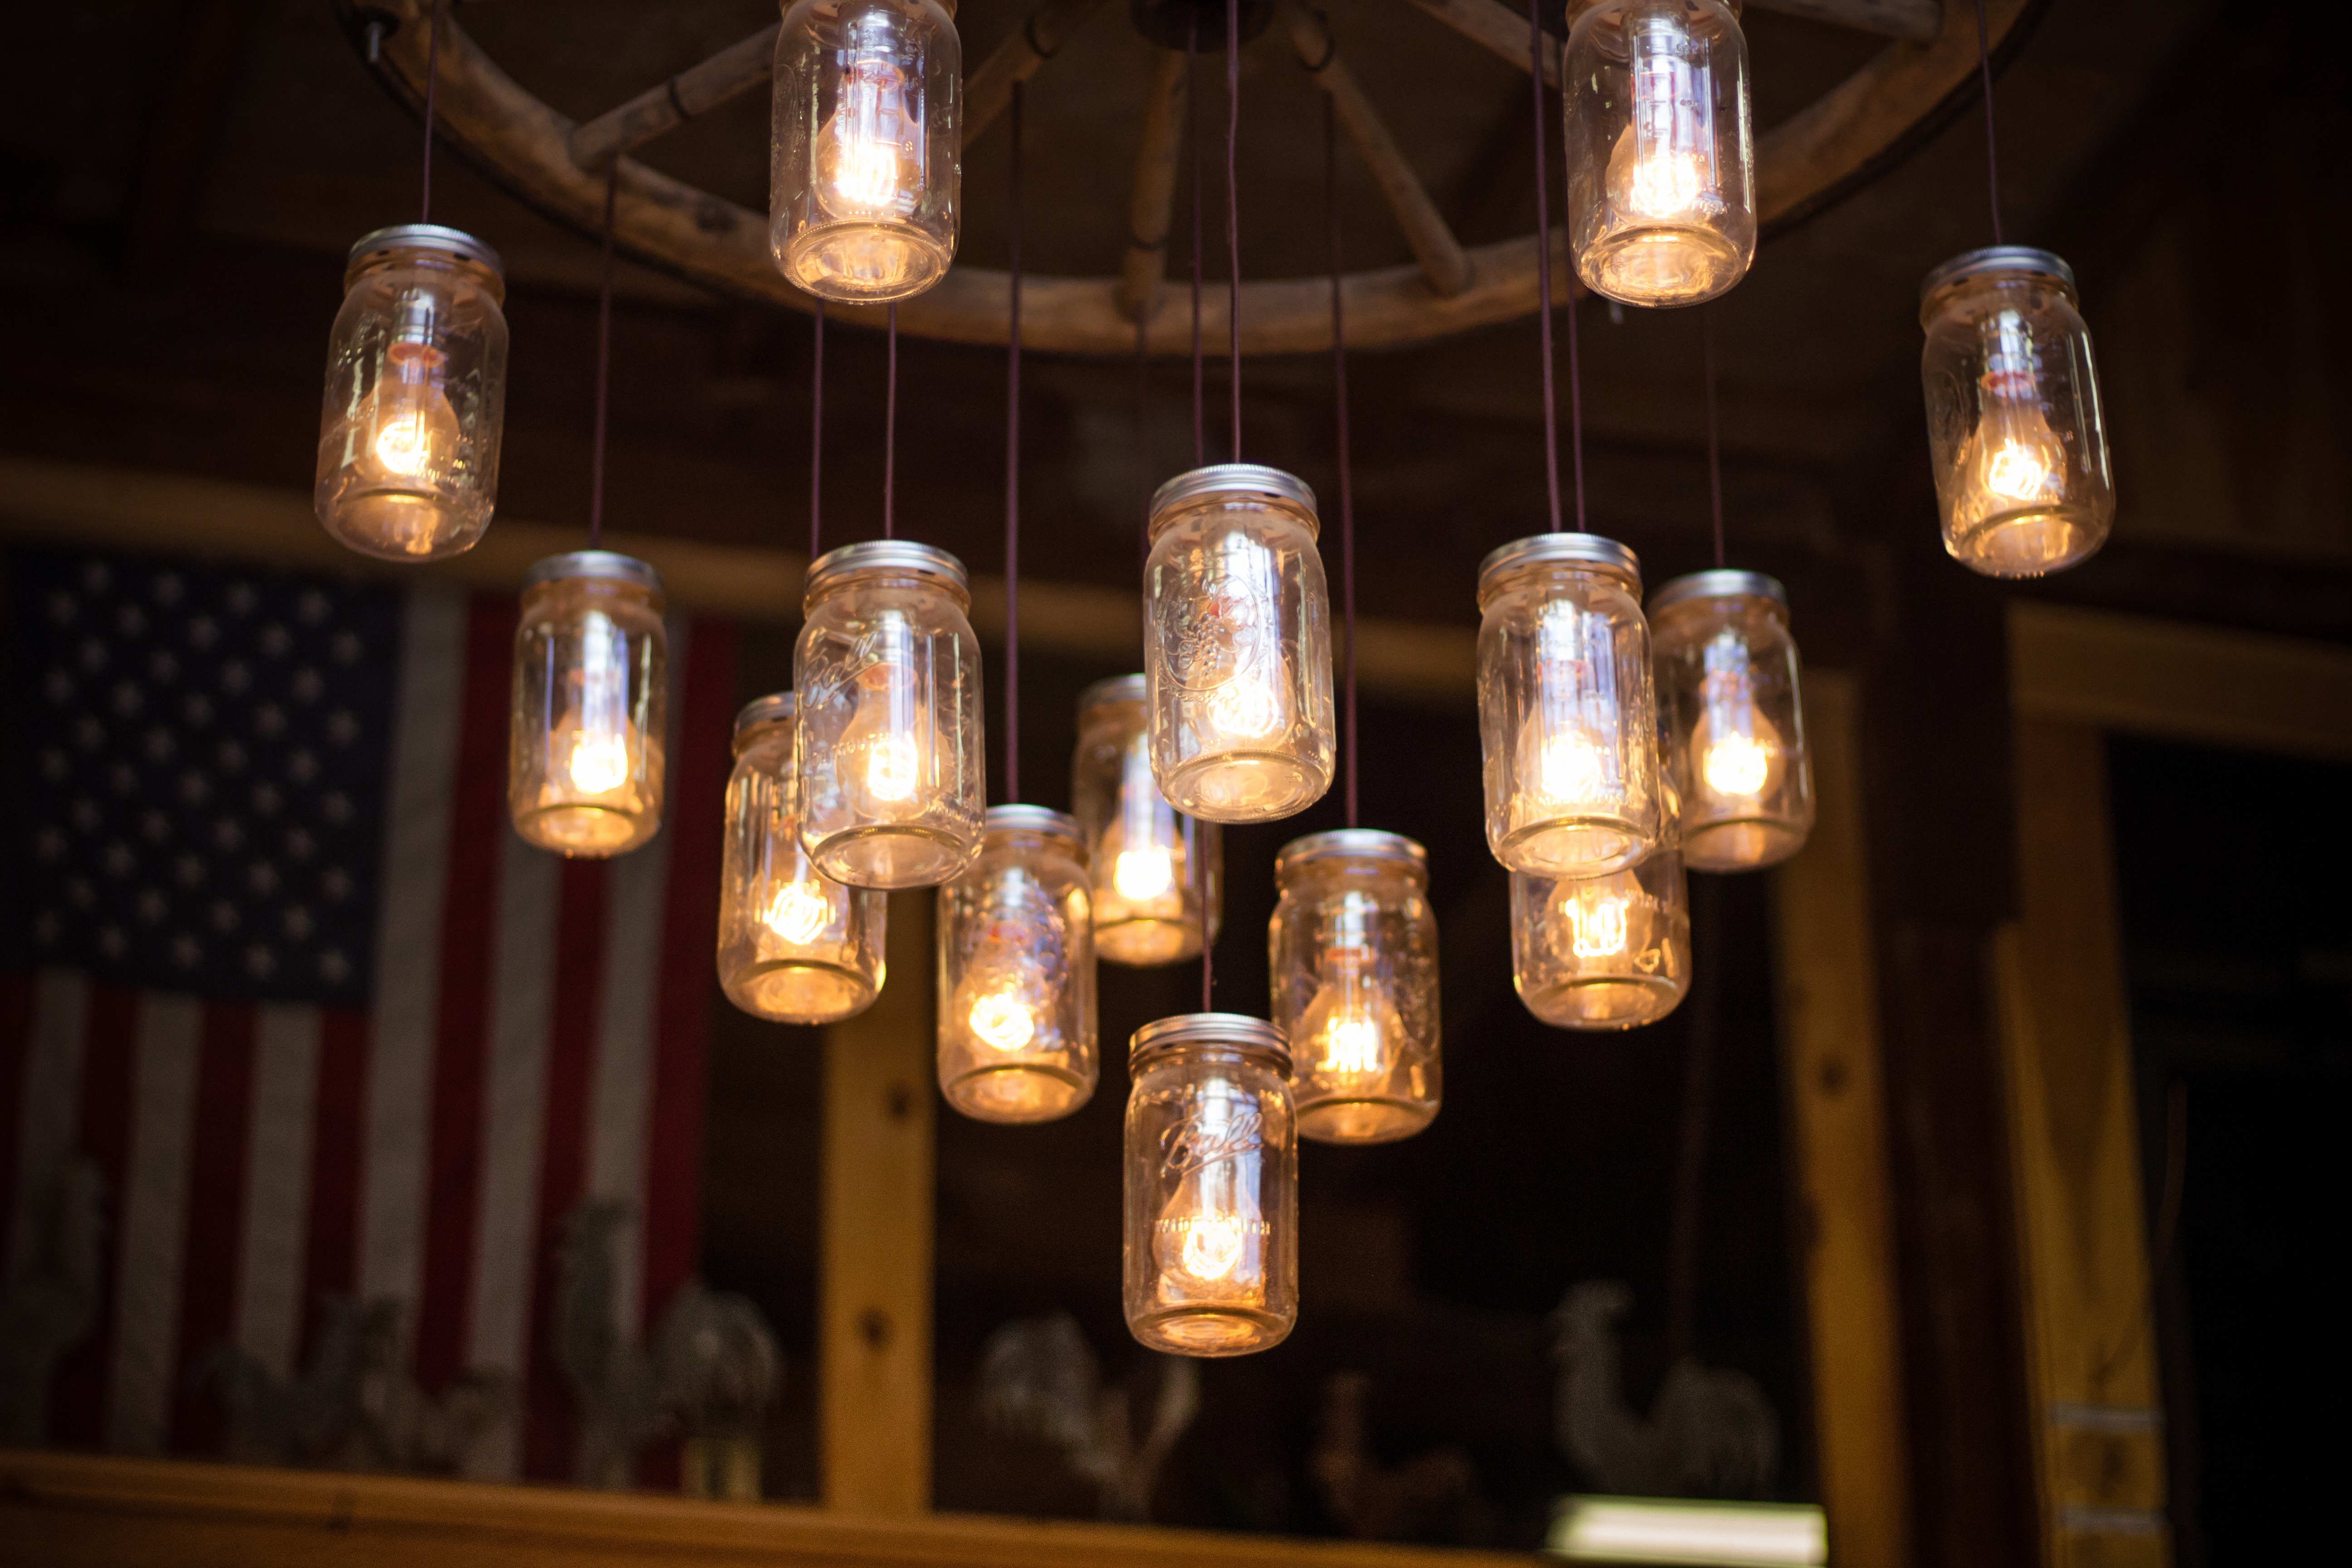
light, jar, light bulb, lighting, lightbulb, mason jar, light fixture, chandelier